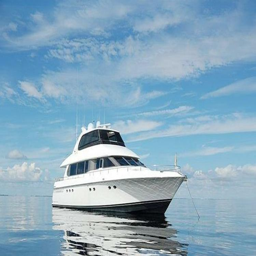
cruise a city on this yacht